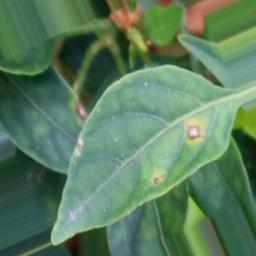
Label: cercospora